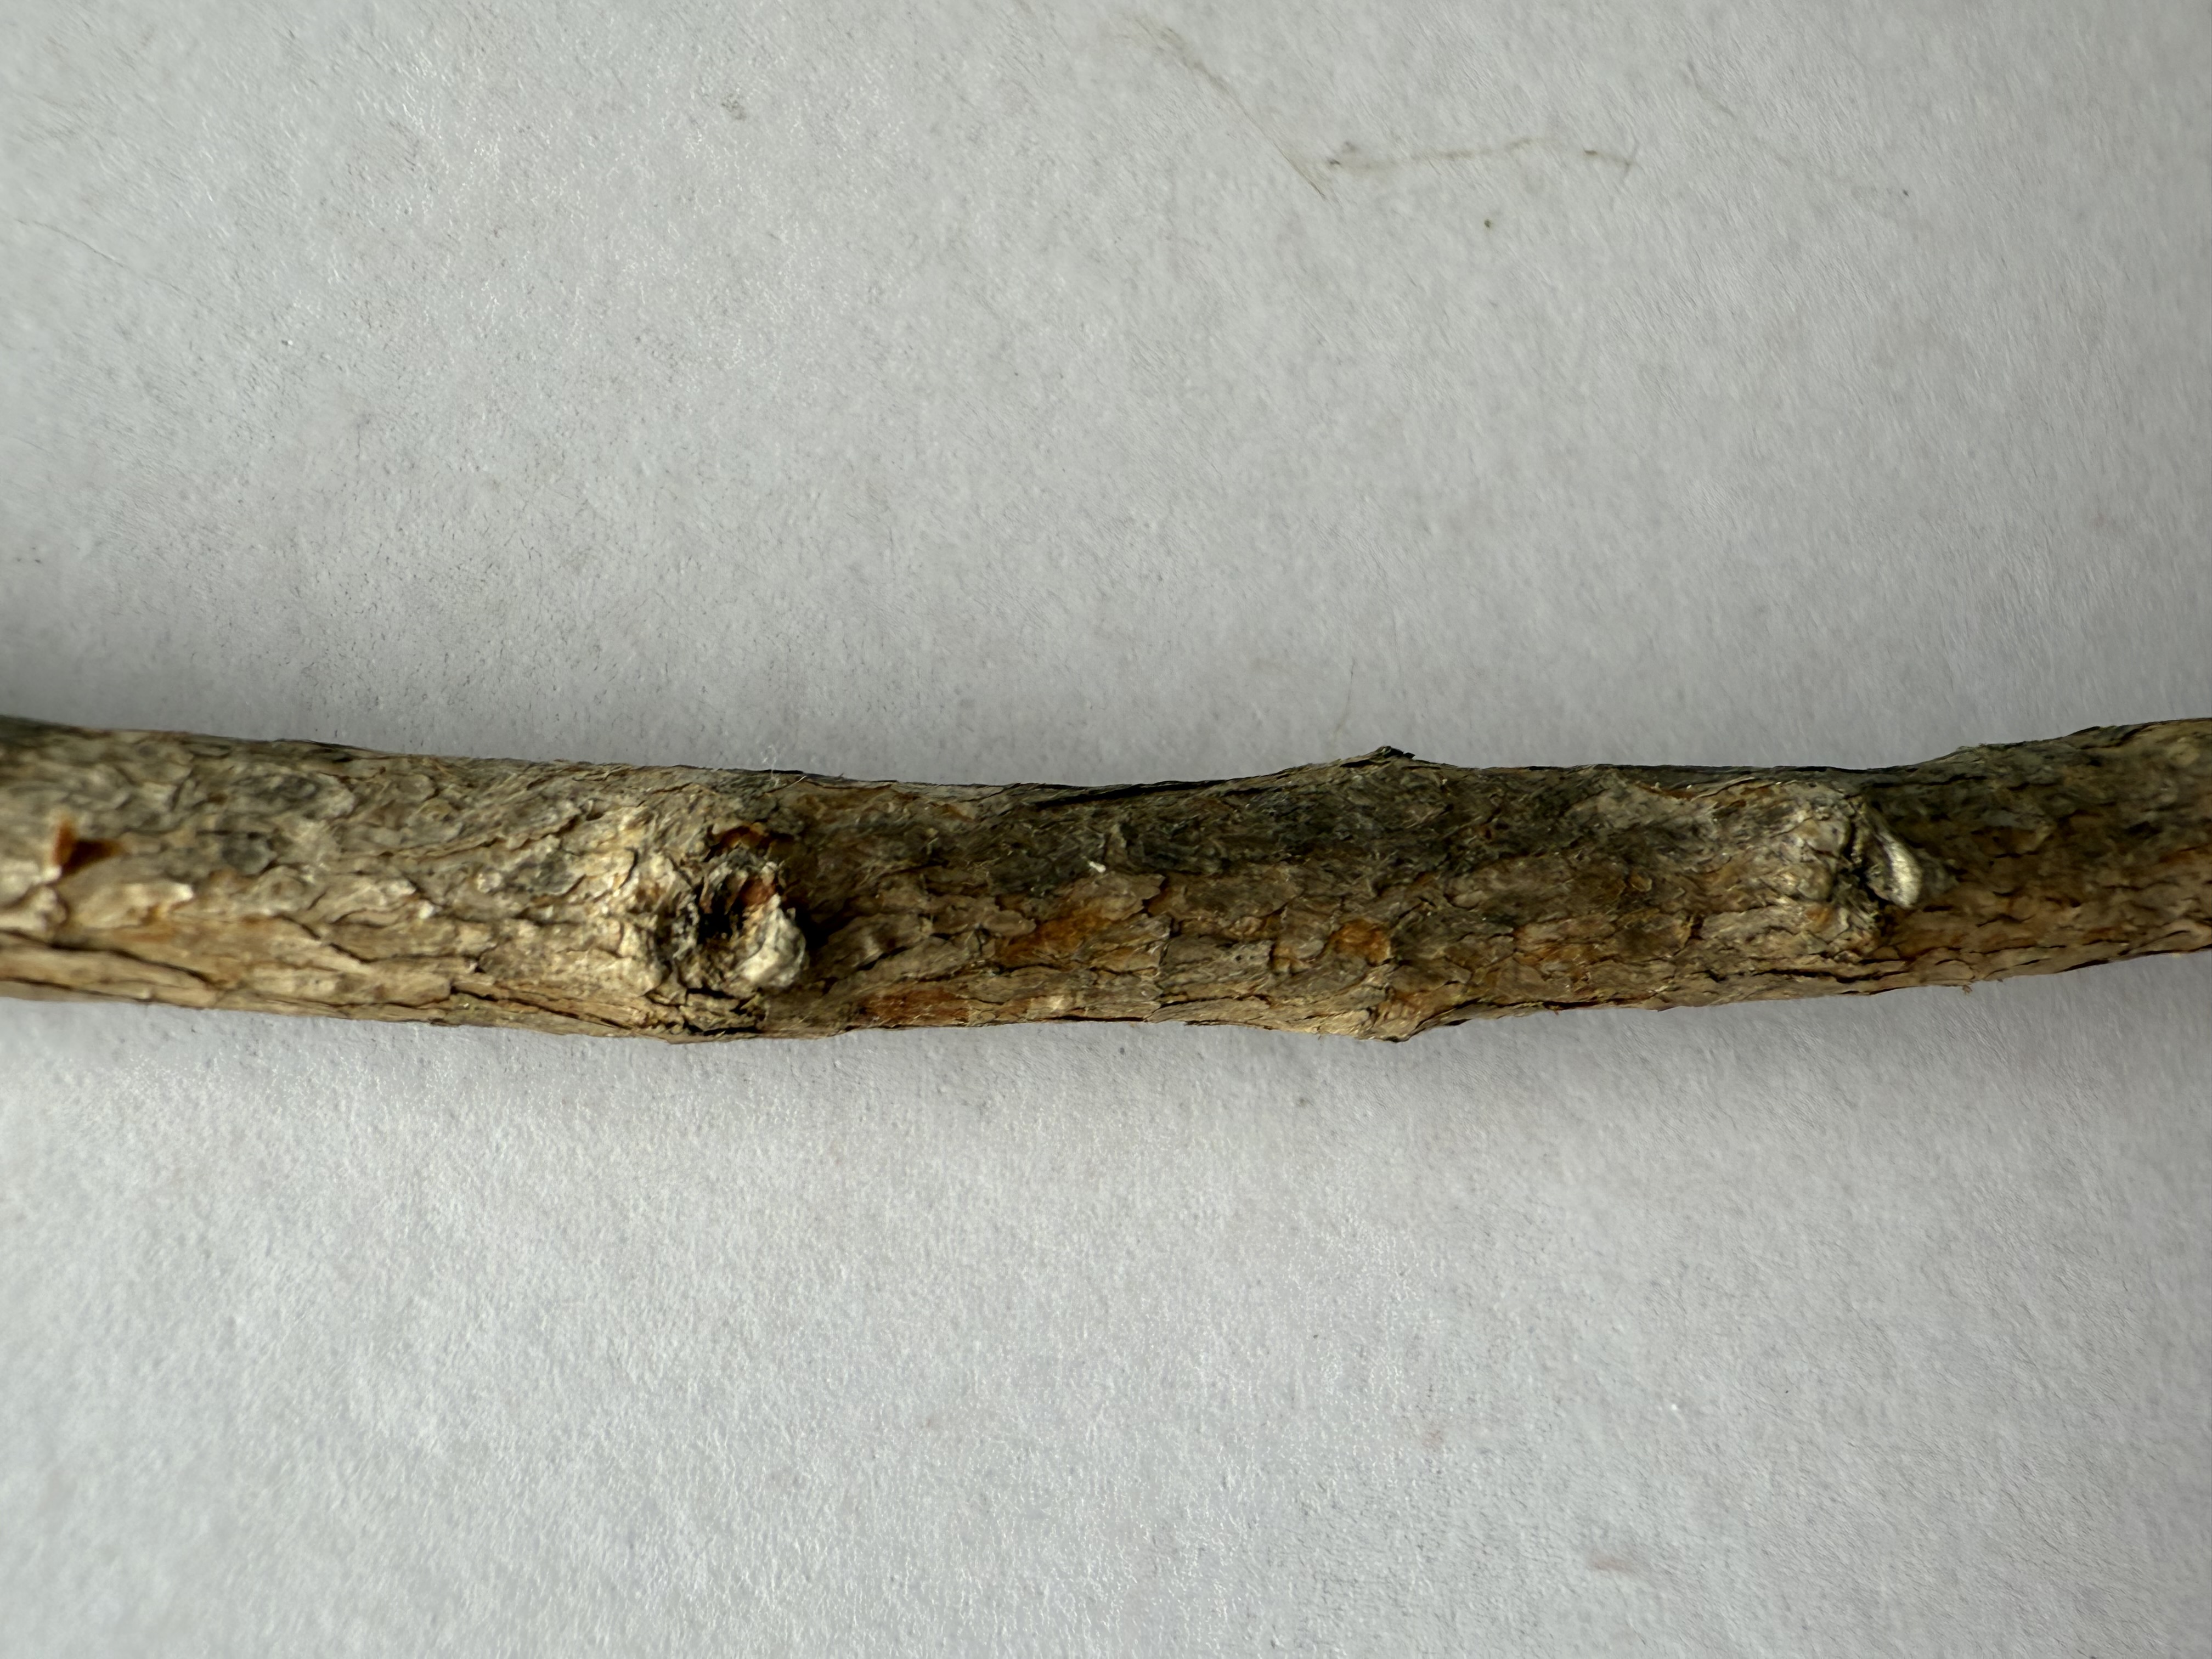
Variety: Feijoa